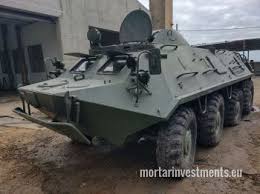
Label: BTR-80